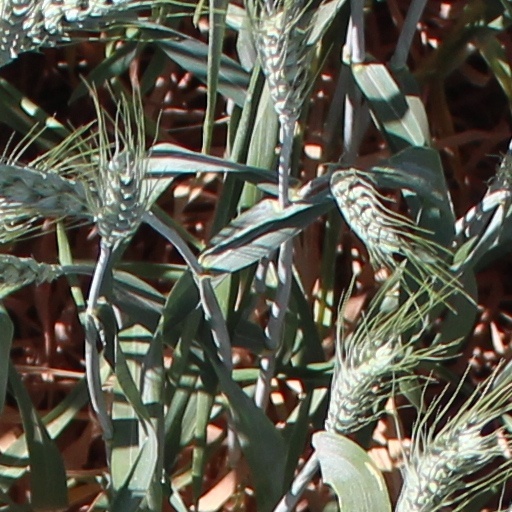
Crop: wheat